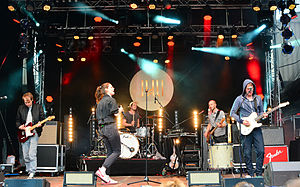
Juli (band)
Juli er en musikgruppe fra Gießen i Tyskland.